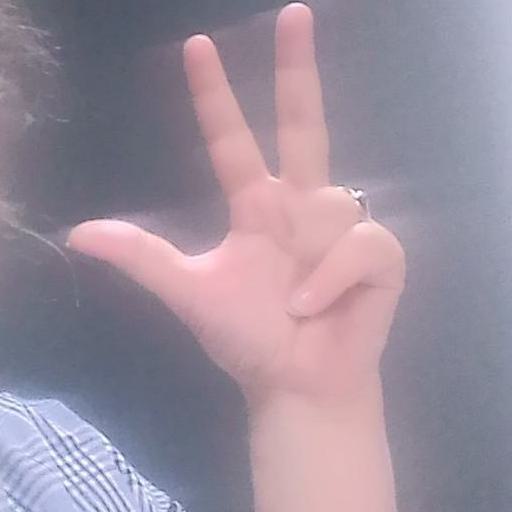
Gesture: three2